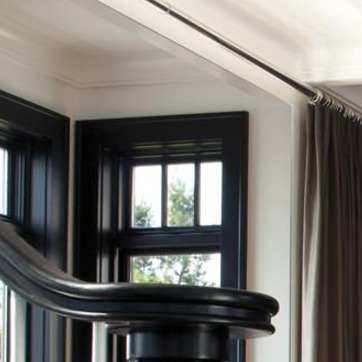
Material: glass